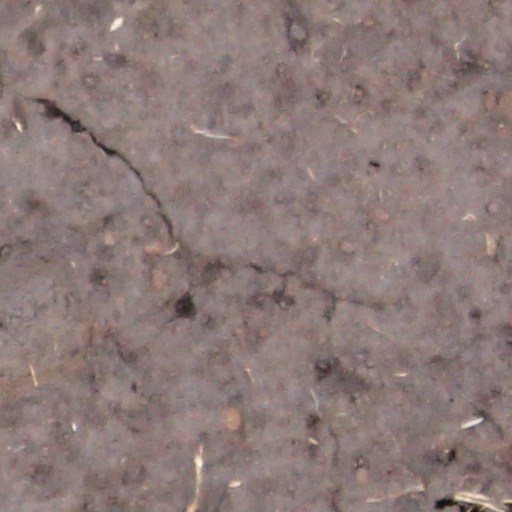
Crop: wheat